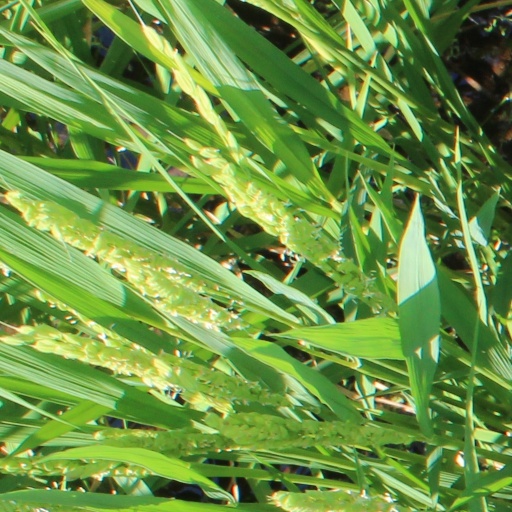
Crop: rice